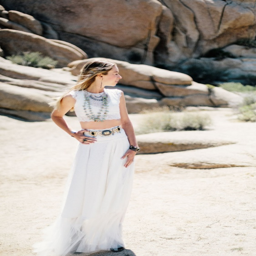
the bride was wearing a bridal separate with a lace top and maxi skirt